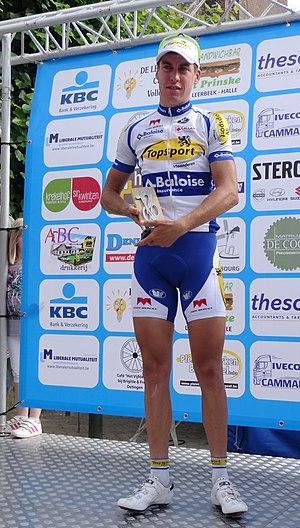
Reportage photographique réalisé le mercredi 25 juin à l'occasion du départ et de l'arrivée de l'Internationale Wielertrofee Jong Maar Moedig 2014 à Oetingen (Gooik), Belgique.
La 30ᵉ édition de l'Internationale Wielertrofee Jong Maar Moedig a eu lieu le 25 juin 2014, le même jour que Halle-Ingooigem. La course fait partie du calendrier UCI Europe Tour 2014 en catégorie 1.2. Sur un circuit constitué de plusieurs boucles autour d'Oetingen, Gijs Van Hoecke a terminé le parcours de 170 km en 4 h 5 min 31 s. Il est suivi deux secondes plus tard par Loïc Vliegen, arrivé également second trois jours plus tôt à la Flèche ardennaise, et trente-deux secondes plus tard par Jelle Wallays. C'est la troisième année de suite qu'un coureur de Topsport Vlaanderen-Baloise remporte la course, et la deuxième année de suite que l'équipe place deux de ses coureurs sur le podium. Gijs Van Hoecke remporte également le prix du meilleur grimpeur. Sur les 173 coureurs qui ont pris le départ, seuls 86 franchissent la ligne d'arrivée.